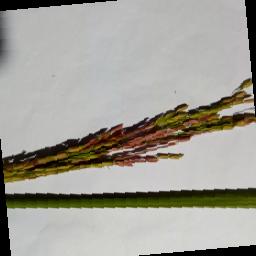
Label: Rice___Neck_Blast